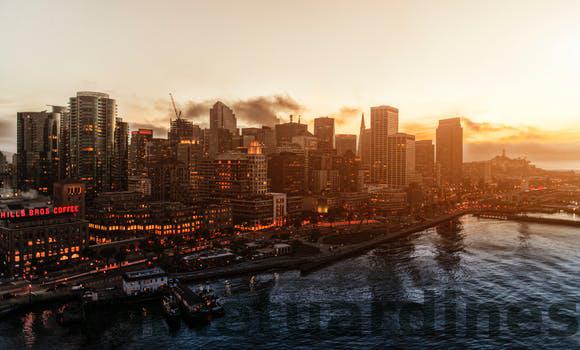
Label: Watermark